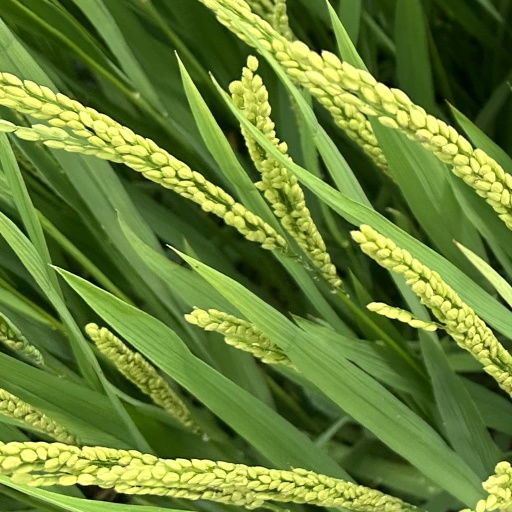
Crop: rice